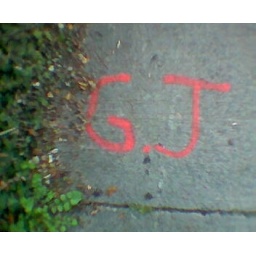
This wasn't me. They're redoing the road and write all sorts of stuff on it, in red paint!